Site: brandenburg
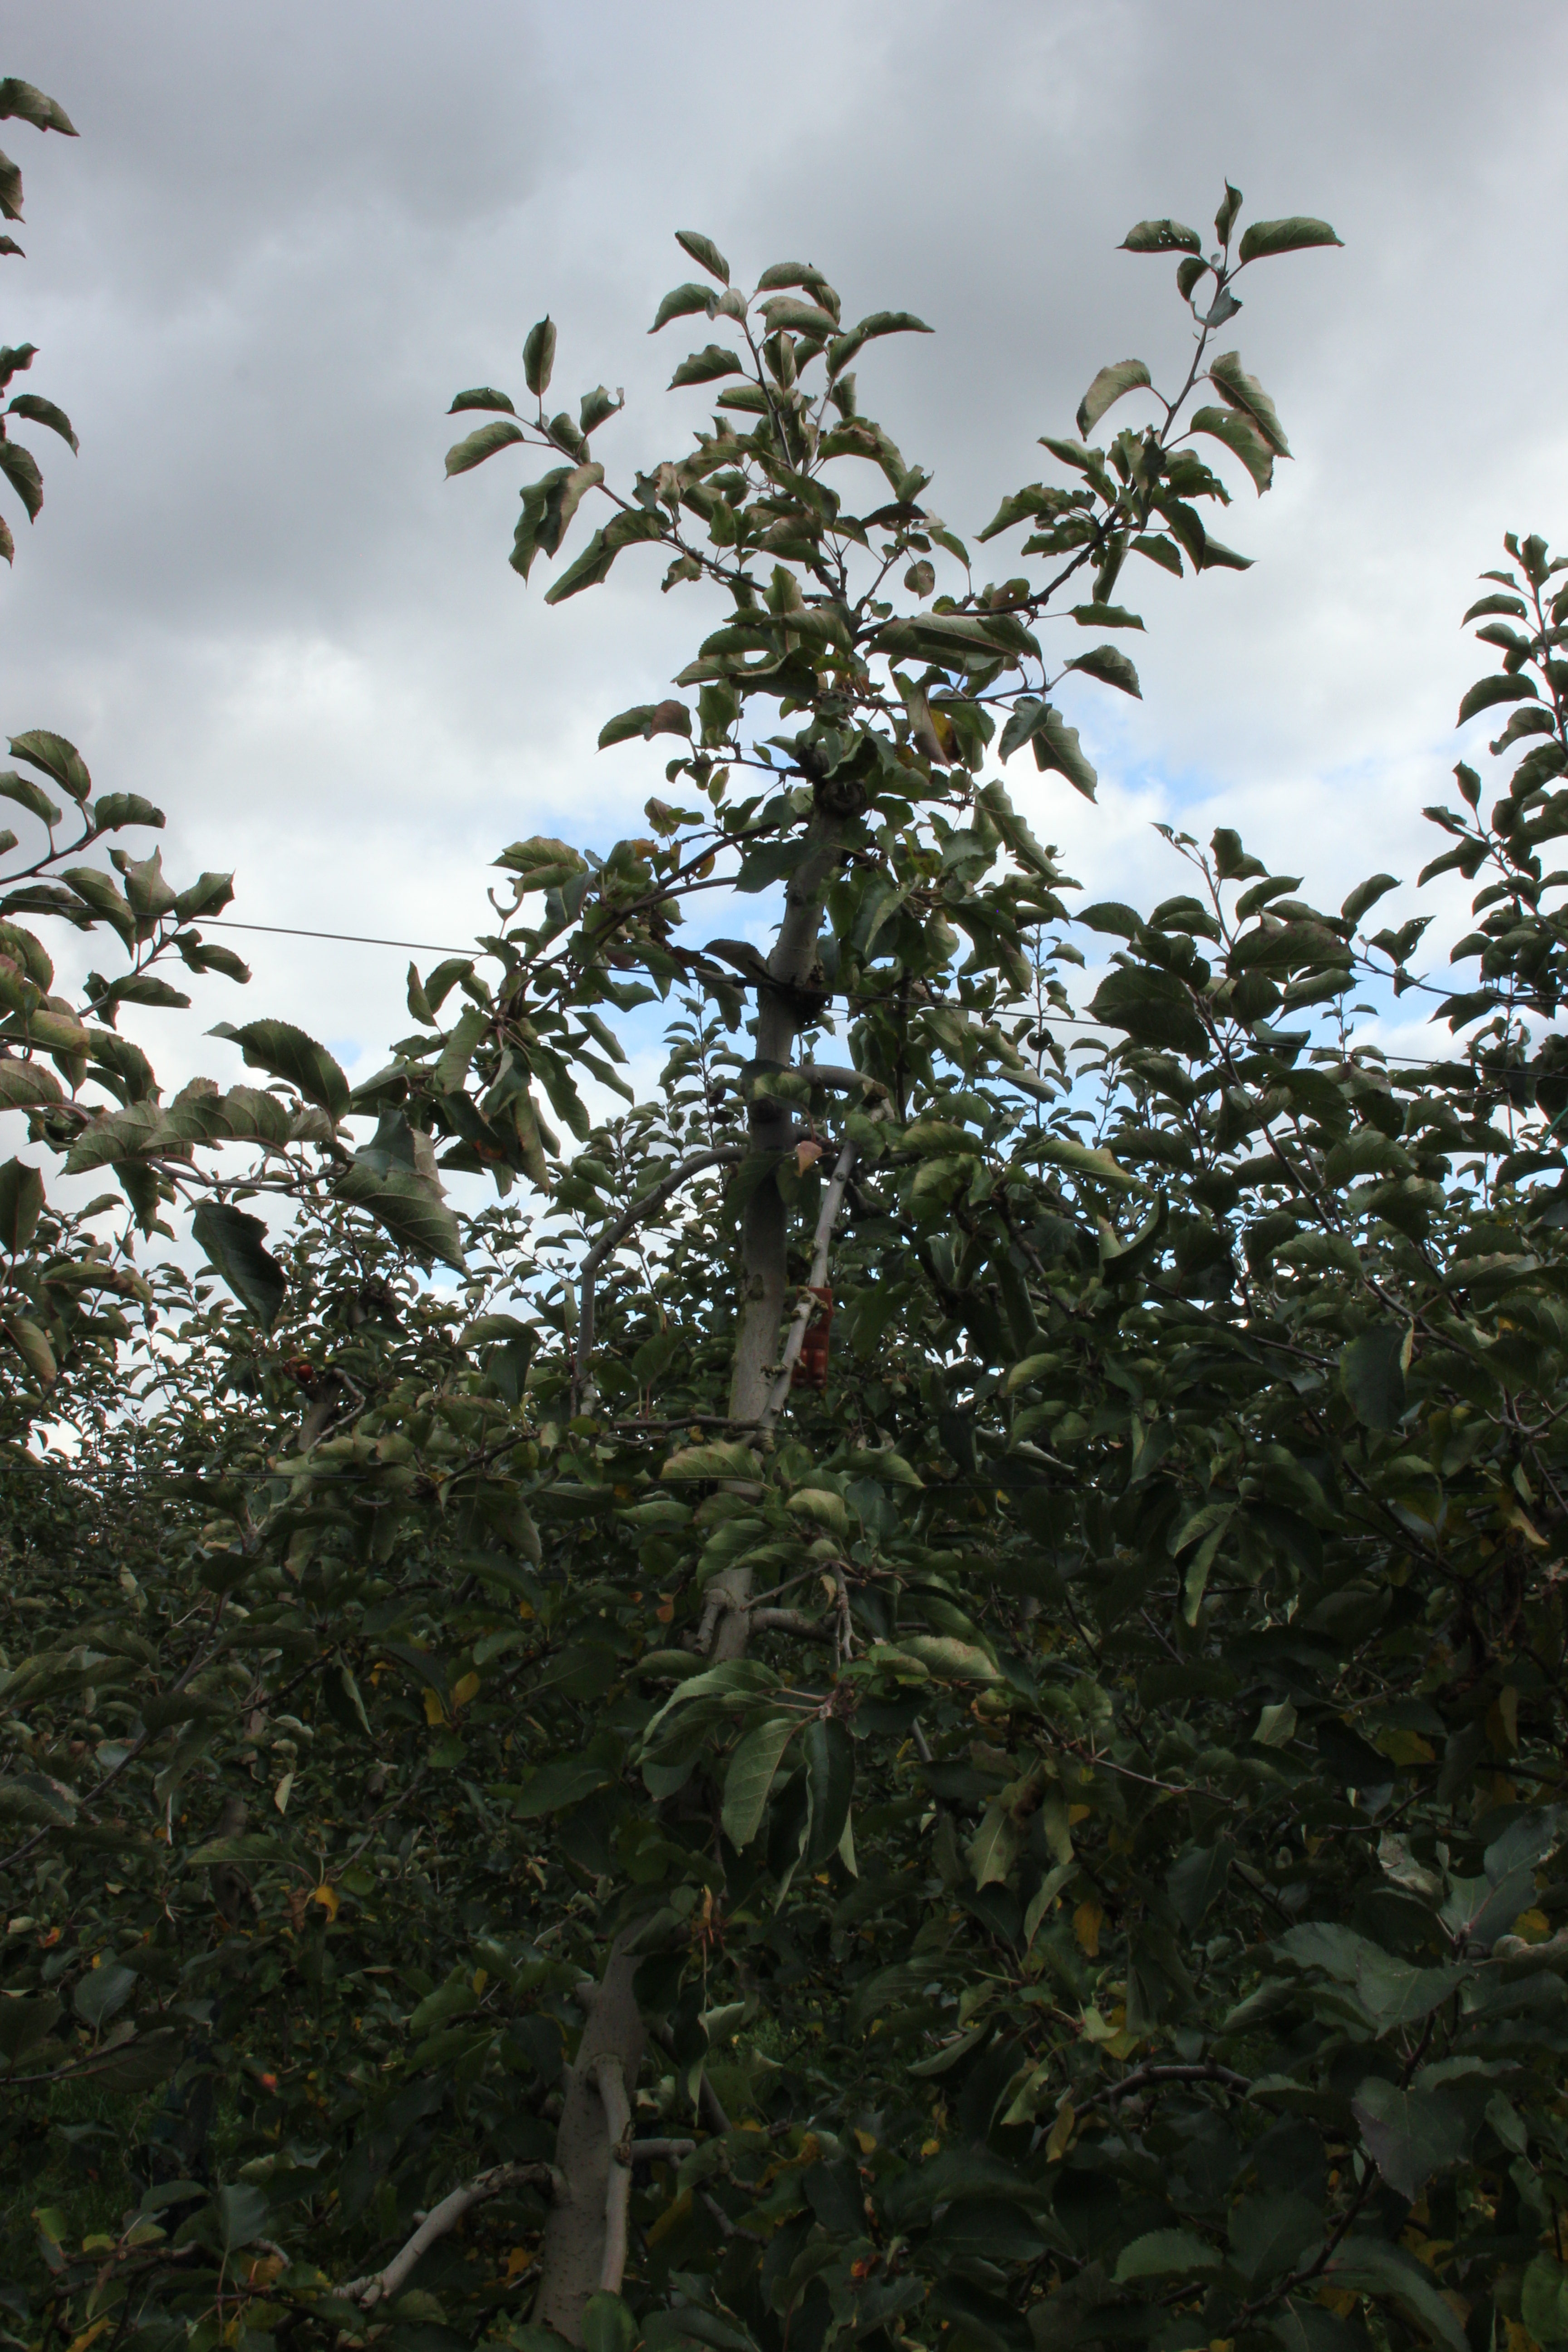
Growth stage (BBCH 91): Senescence, beginning of dormancy